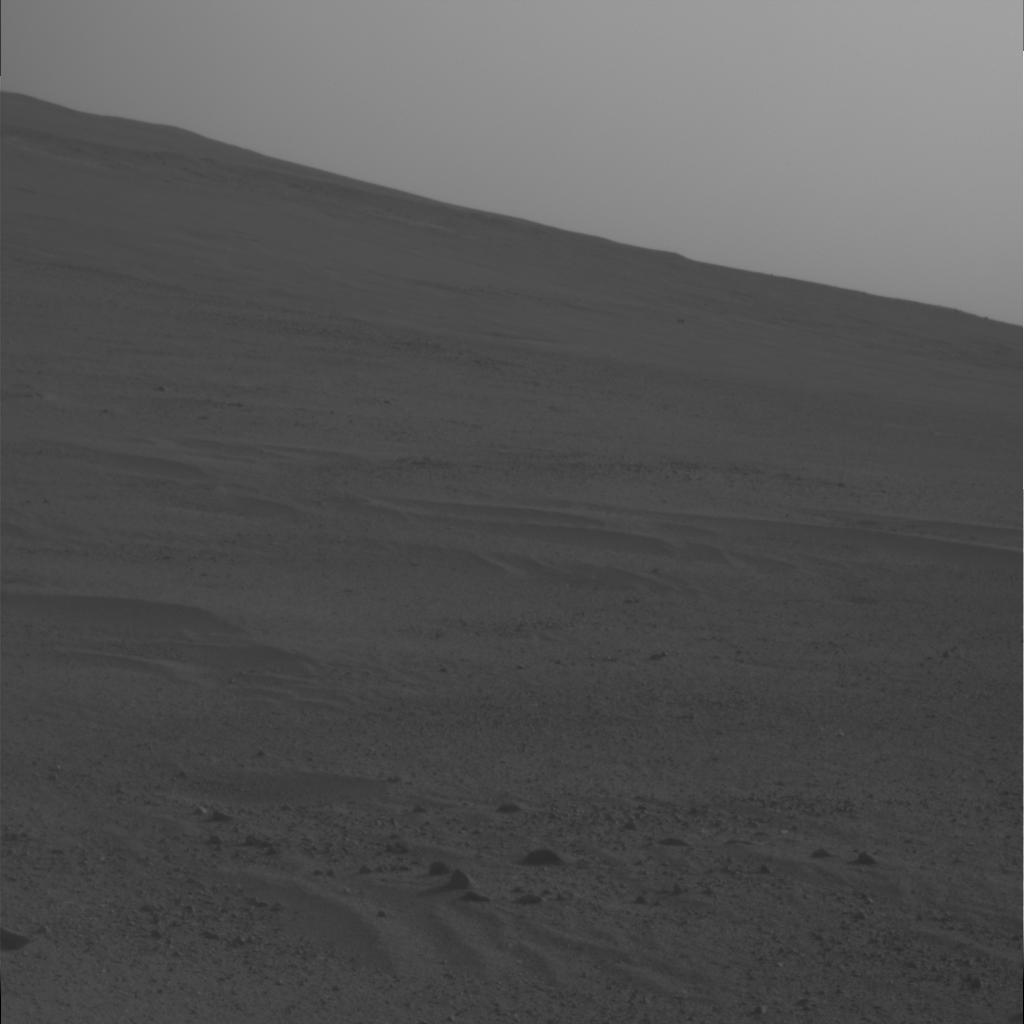
Surface features visible: Clasts, Dunes/Ripples, Soil, Distant Vista, Sky